Arch of Augustus (Fano)

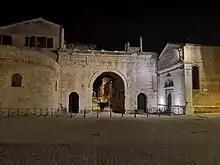
Arch of Augustus at night

In the Roman period it was the principal gate of Colonia Julia Fanestris, a colonia established in the town of Fanum Fortunae (temple of Fortuna) by the Roman architect Vitruvius at the command of the Emperor Augustus, in commemoration of the victory over the Carthaginian general Hasdrubal Barca in the Battle of Metauro during the Second Punic War.